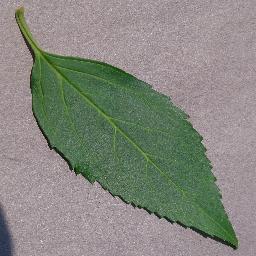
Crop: cherry
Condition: (including_sour)_healthy